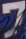
Number: 7